Mohammad Esmaeil Saeidi

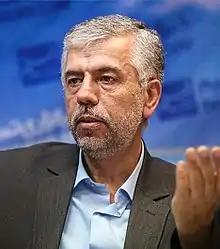
Mohammad Esmaeil Saeidi

Mohammad Esmaeil Saeidi (born 1961) is an Iranian retired Revolutionary Guards commander and politician affiliated with the Front of Islamic Revolution Stability.